Hockey

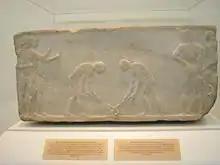
"Bas relief" approx. 600 BC, in the National Archaeological Museum of Athens

Games played with curved sticks and a ball can be found in the histories of many cultures. In Egypt, 4000-year-old carvings feature teams with sticks and a projectile, hurling dates to before 1272 BC in Ireland, and there is a depiction from approximately 600 BC in Ancient Greece, where the game may have been called (κερητίζειν) because it was played with a horn or horn-like stick ("", κέρας). In Inner Mongolia, the Daur people have been playing "beikou", a game similar to modern field hockey, for about 1,000 years.